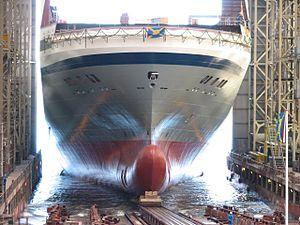
Le lancement d'un navire est sa mise à l'eau par glissement sur un plan incliné. Le bâtiment, dont la coque et les ponts sont entièrement terminés, est lancé par l'arrière. Son achèvement, superstructures et installations, se fait à flot. Cette étape précède donc sa mise en service.